Entrevaux Cathedral

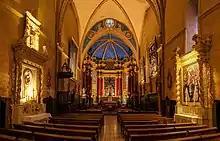
The interior of the cathedral.

Entrevaux Cathedral is a Roman Catholic church and former cathedral in Glandèves, France. It was the seat of the bishops of Glandèves, who moved their principal residence to Entrevaux in the early 17th century. The edifice served as a cathedral from 1624 to 1790, known at the time from the name of the diocese as the Glandèves Cathedral. It is now a parish church.